Suspensory behavior

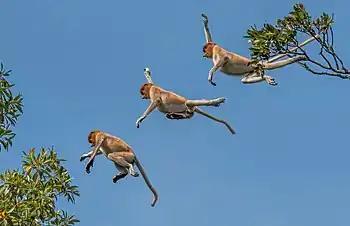
Composite image of a juvenile proboscis monkey ("Nasalis larvatus") learning to leap from one tree to another

Climbing consists of moving up or down a vertical surface using all four arms and legs to help move the body upward or downward. There are many different ways in which an animal can climb such as using alternating arms and legs, climbing sideways, fire-pole slides and head or bottom first decline. Vertical climbing is the most costly form of locomotion as the animal must defy gravity and move up the tree. This is particularly harder for animals with a larger body mass, as carrying their entire weight becomes more difficult with size. Also involved with climbing is a "pulling up" motion in which the animal will pull itself above a branch using both of its arms and the hind limbs launch over the branch using a swinging motion.